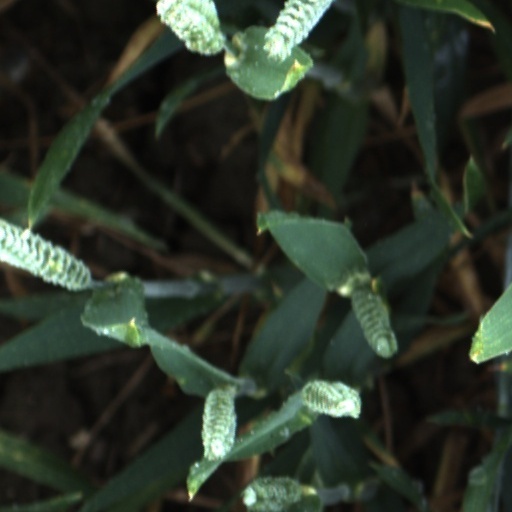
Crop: wheat